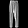
Label: Trouser